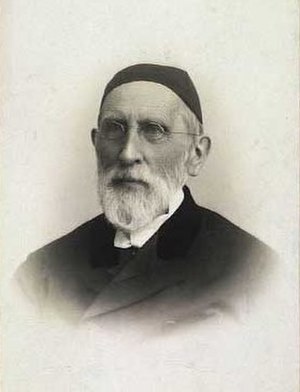
Christen Dalsgaard
Christen Dalsgaard var en dansk kunstmaler og titulær professor ved Det Kongelige Danske Kunstakademi.